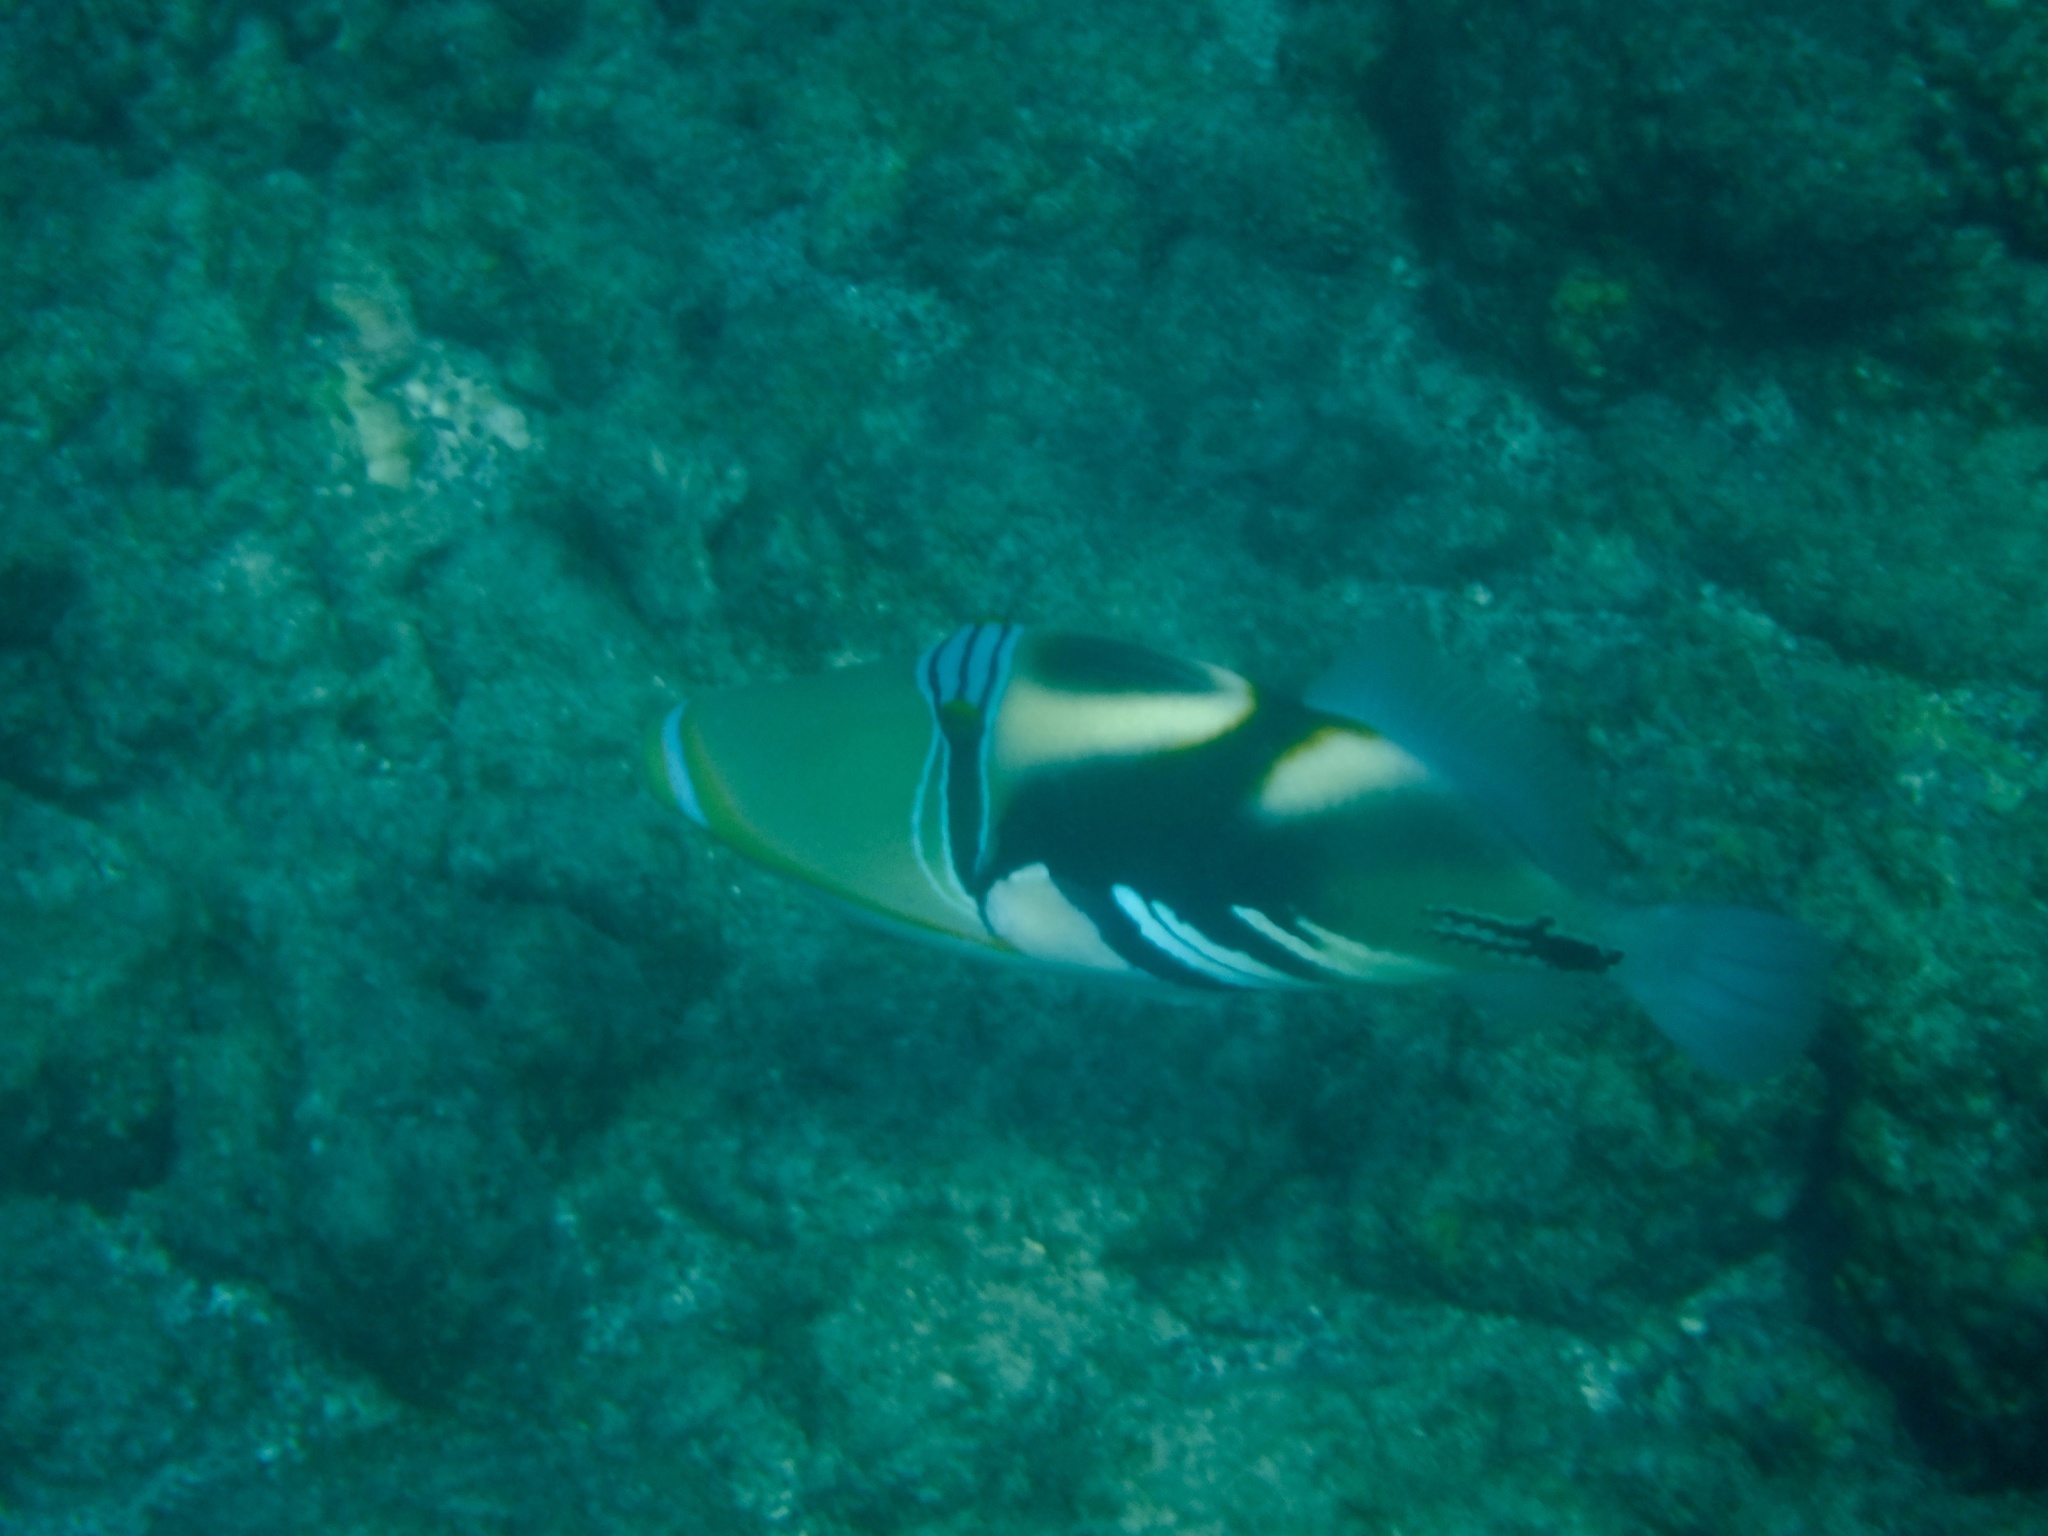
Rhinecanthus aculeatus (Lagoon Triggerfish)